Sky position (RA, Dec in degrees): 244.769, 9.889
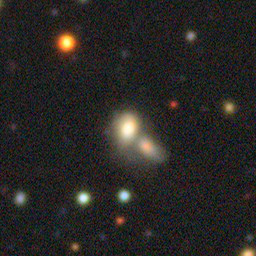
Galaxy morphology: Merging Galaxies